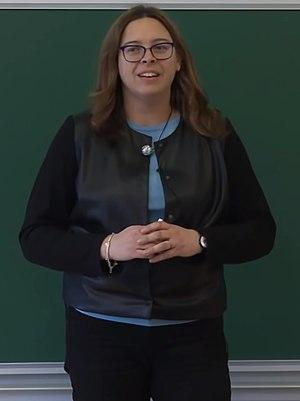
Corinna Ulcigrai est une mathématicienne italienne, née le 3 janvier 1980 à Trieste). Elle travaille notamment sur les systèmes dynamiques.